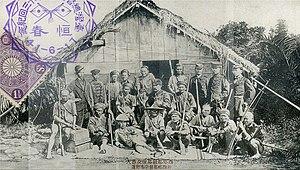
L'Expédition de Taïwan de 1874, habituellement désignée à Taïwan et en Chine continentale sous le nom d'incident de Mudan, était une expédition punitive lancée par les Japonais, à la suite du meurtres de 54 marins du Royaume de Ryūkyū, par des aborigènes Paiwan au Sud-Ouest de Taïwan en décembre 1871. Le succès de cette expédition, qui fut le second déploiement outre-mer, après celui du Royaume de Ryūkyū, de l'Armée impériale japonaise et de la Marine impériale japonaise, a montré la fragilité de l'emprise de la dynastie Qing sur Taïwan et a encouragé davantage l'aventurisme japonais. Diplomatiquement, l'implication entre le Japon et la Chine en 1874 fut résolue par un arbitrage britannique qui confirma la souveraineté japonaise sur les Îles Ryūkyū contestées en 1879.